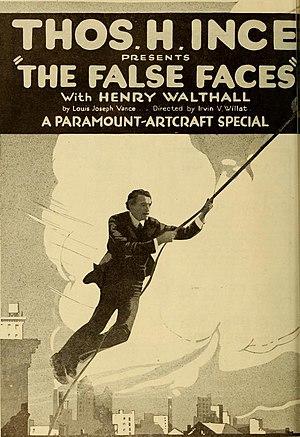
Henry B. Walthall est un acteur américain, né le 16 mars 1878 à Shelby City en Alabama et mort le 17 juin 1936 à Monrovia en Californie.